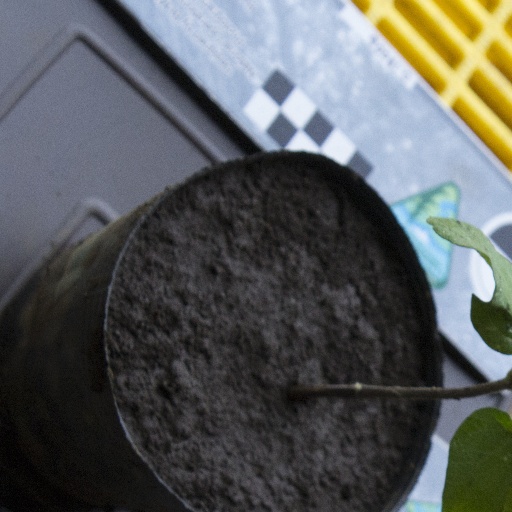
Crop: soybean